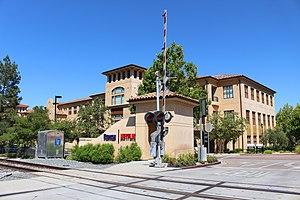
Netflix est une entreprise multinationale américaine créée à Scotts Valley en 1997 par Reed Hastings et Marc Randolph appartenant au secteur d'activité des industries créatives et spécialisée dans la distribution et l'exploitation d'œuvres cinématographiques et télévisuelles par le biais d'une plateforme dédiée. Son siège social se situe à Los Gatos en Californie.